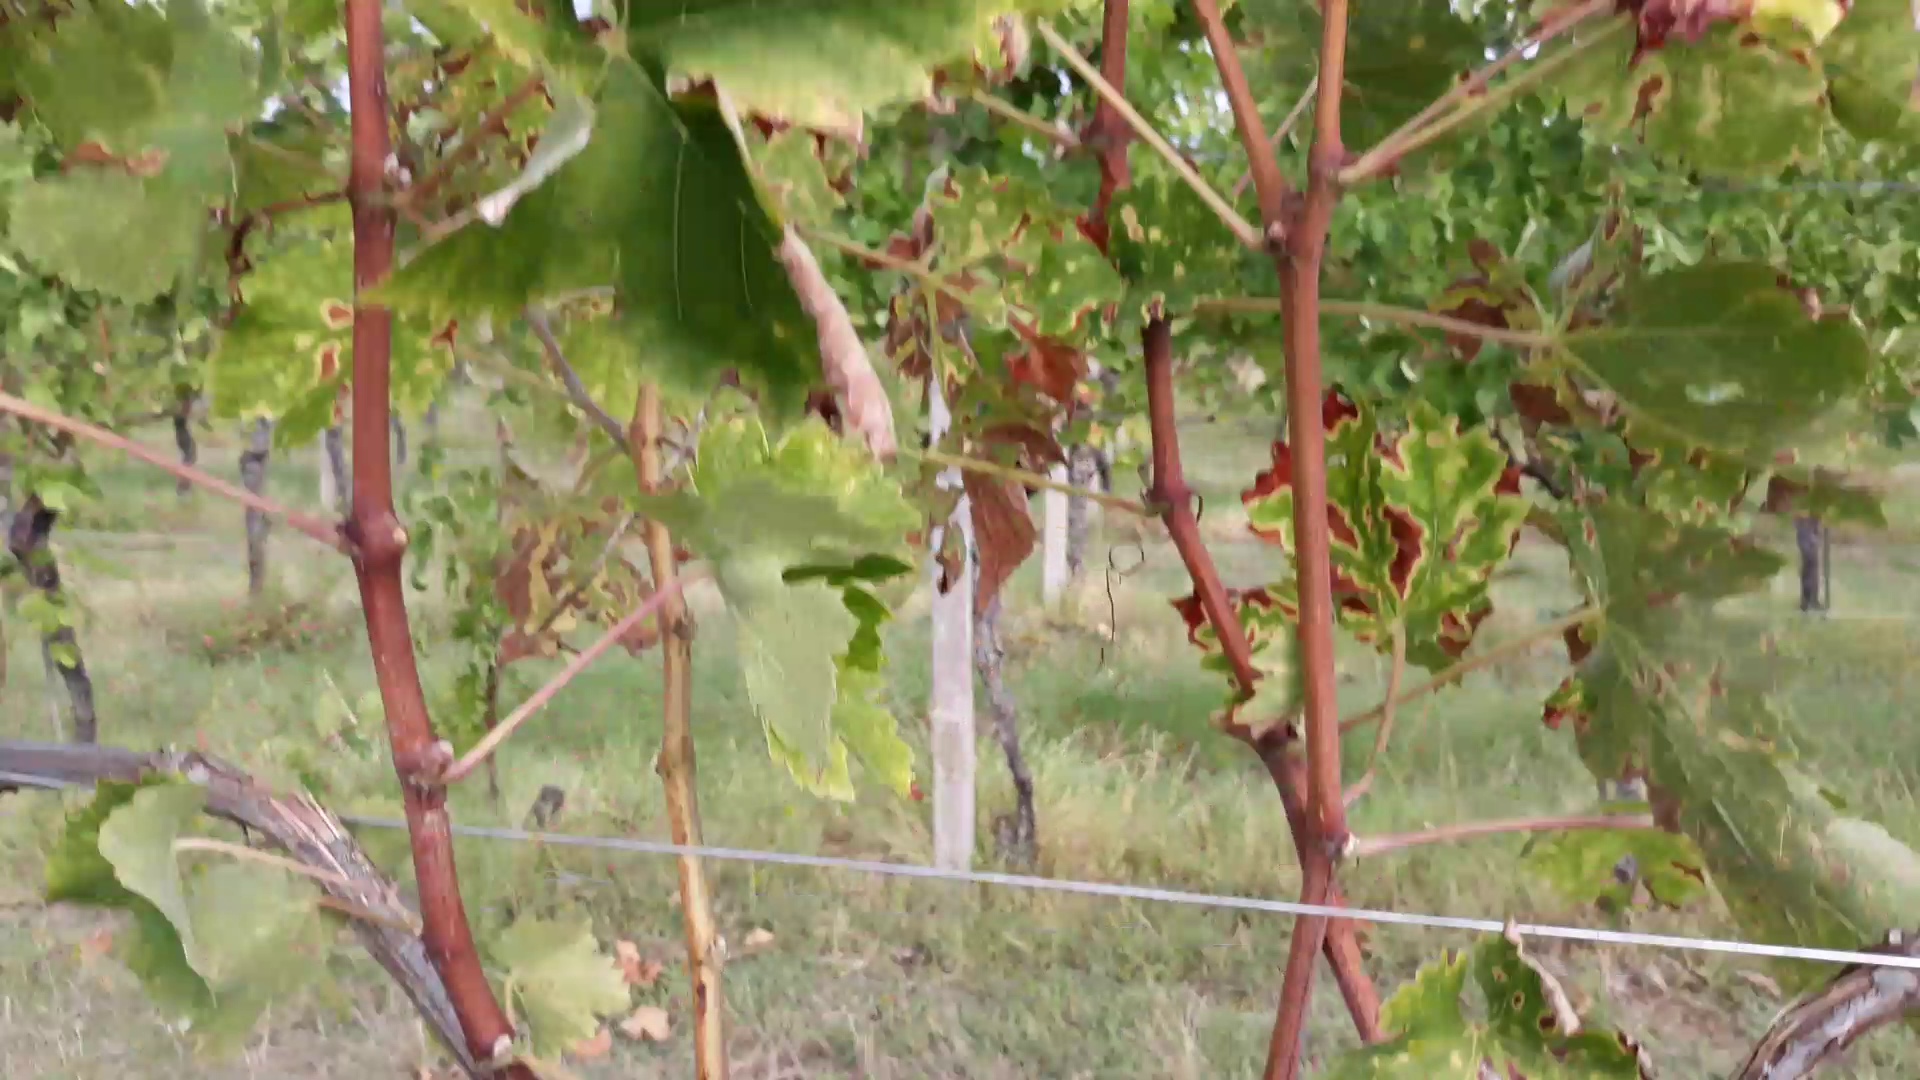
Label: esca